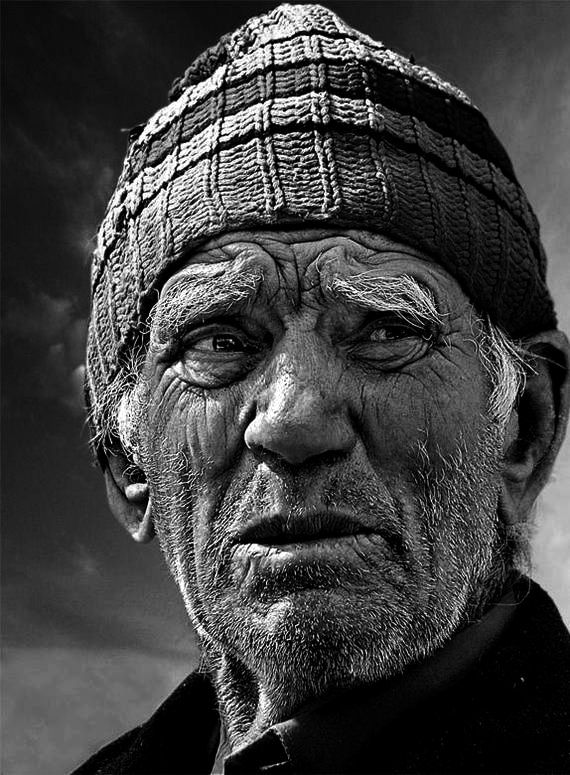
Label: Colored